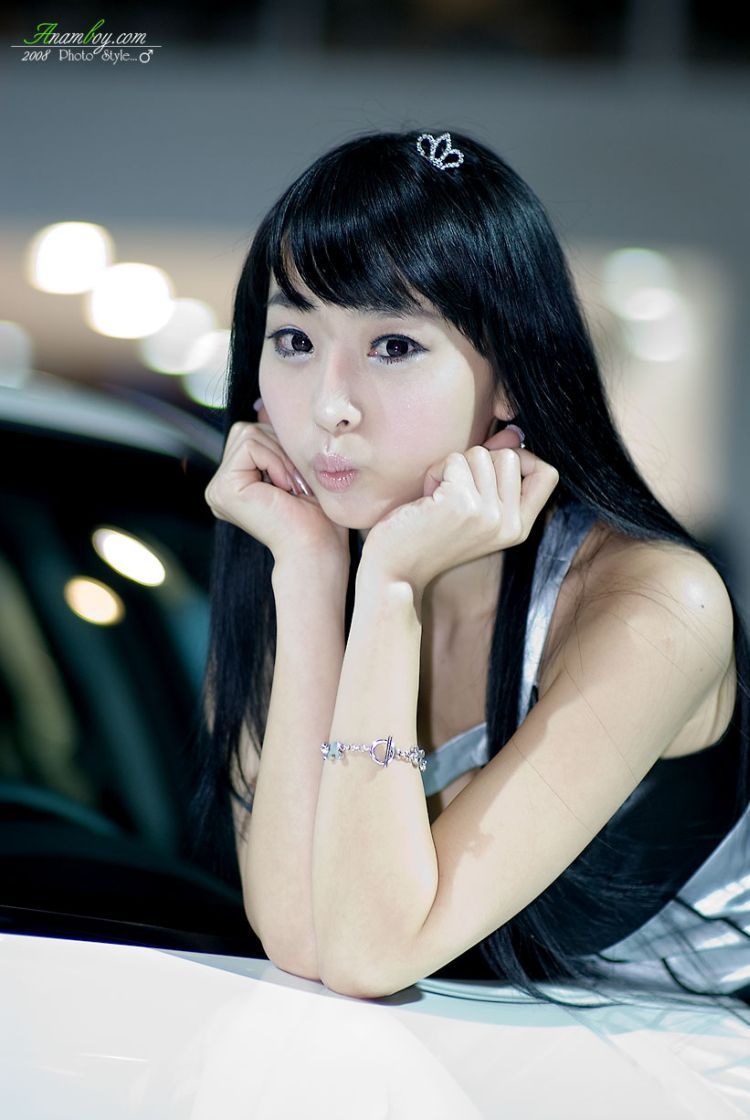
Gender: women